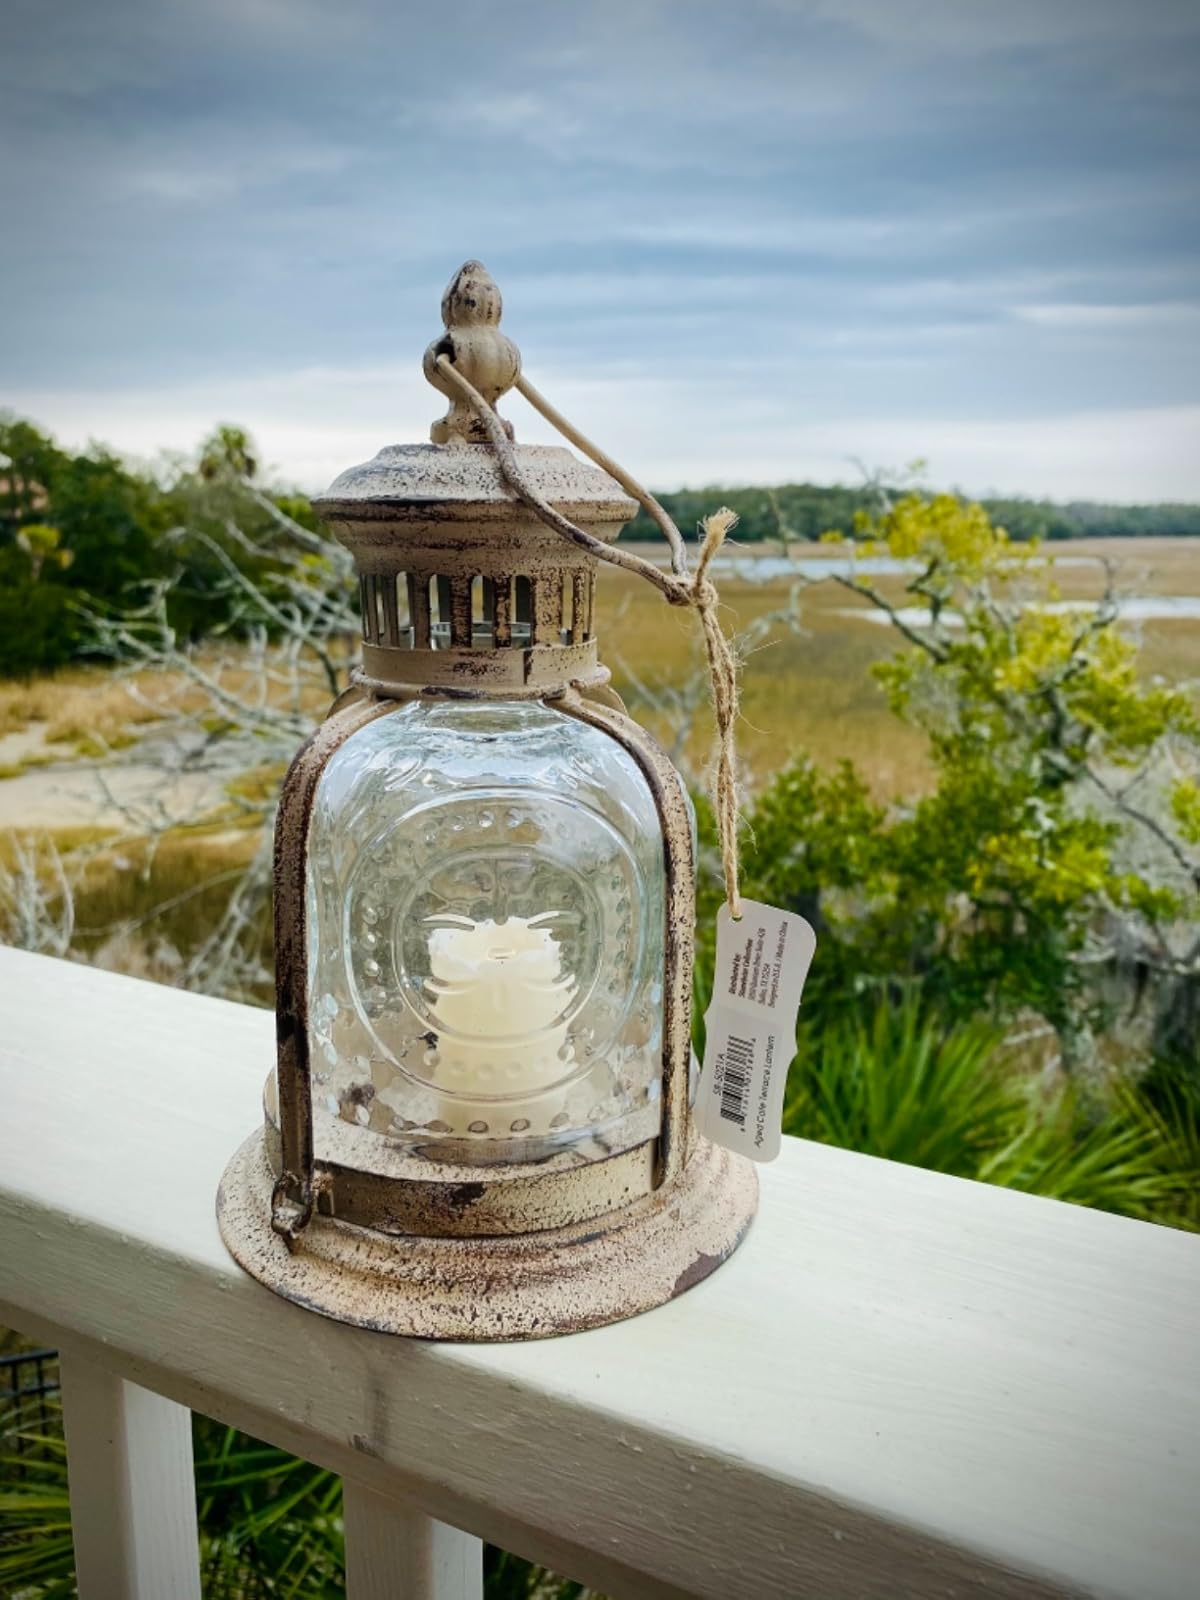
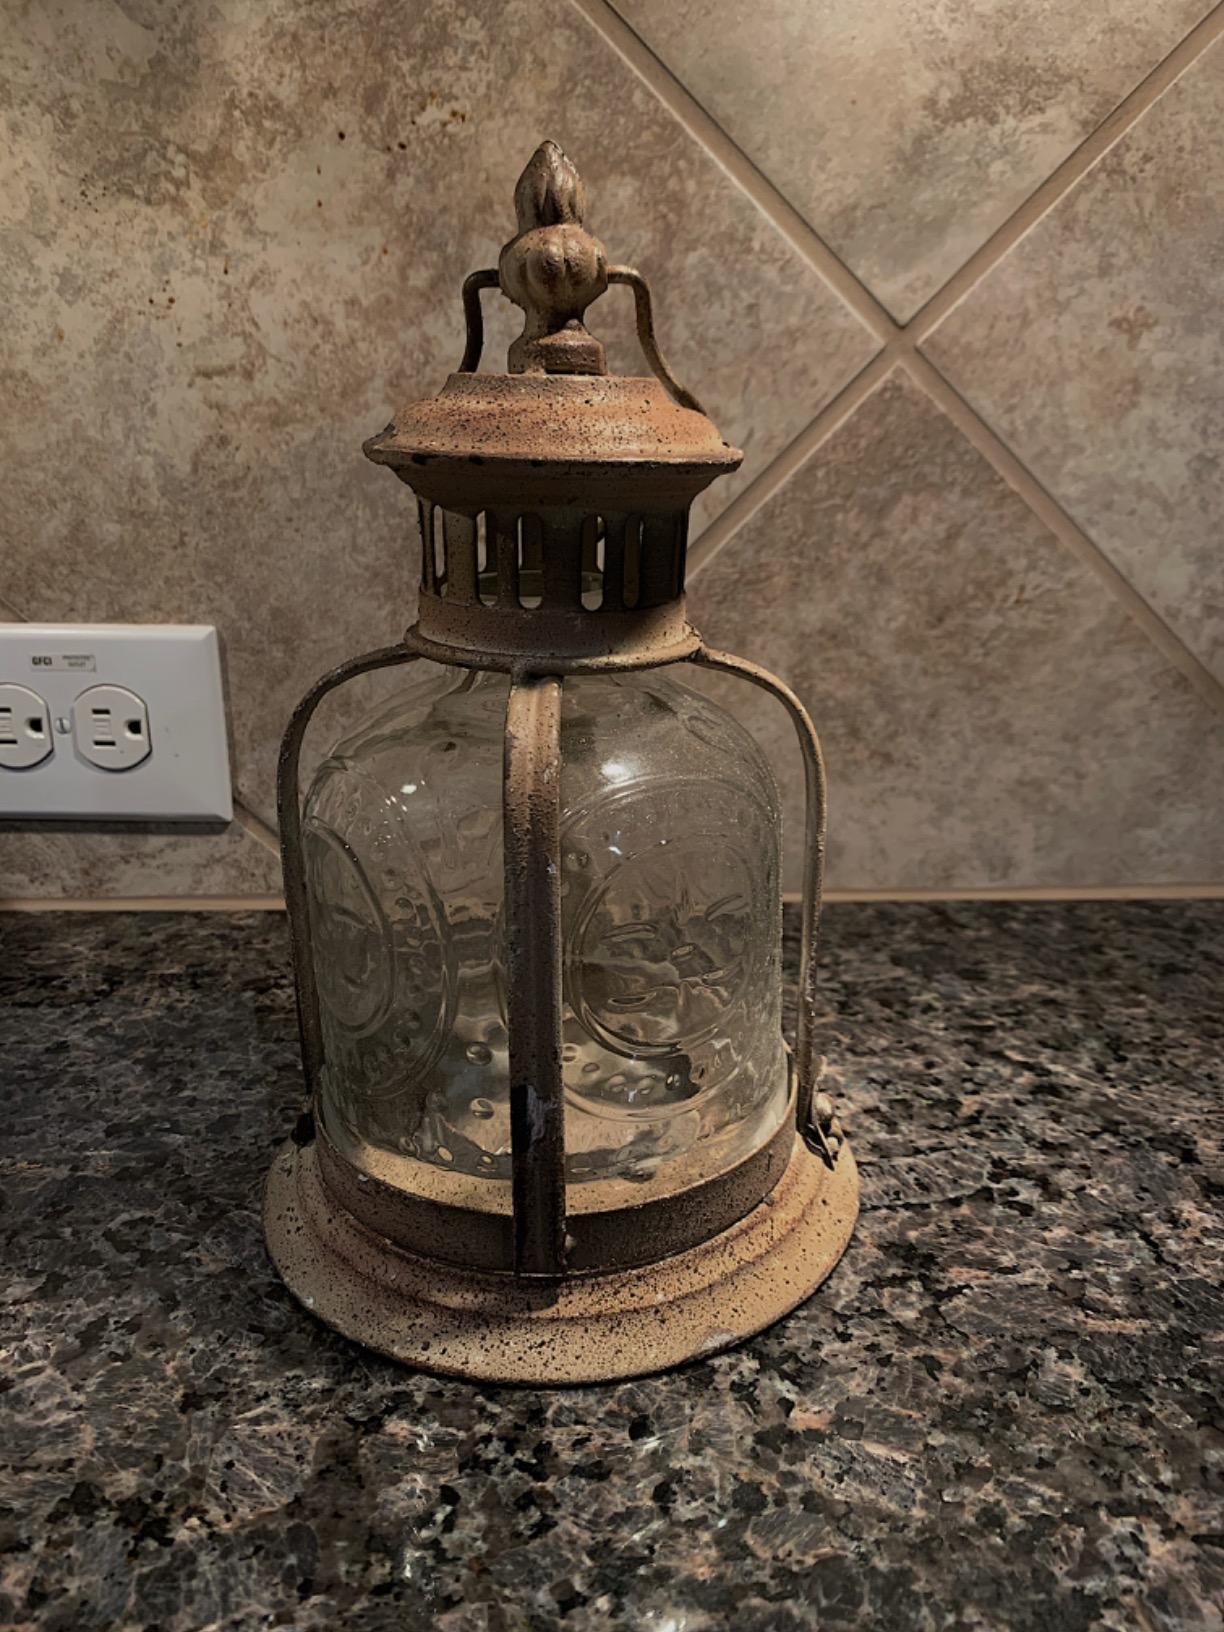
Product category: lantern
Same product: yes